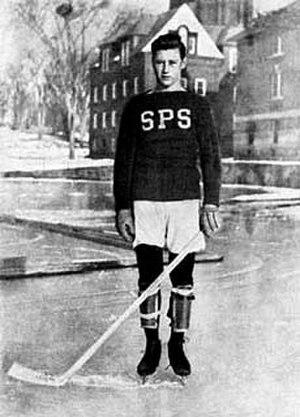
Hobart Amory Hare Baker dit Hobey Baker est un sportif américain du début du XXᵉ siècle. Il est souvent considéré comme la première vedette américaine de hockey sur glace mais est également un joueur célèbre de football américain.